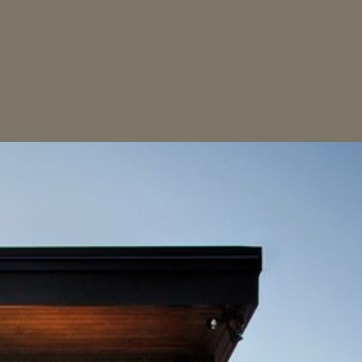
Material: sky